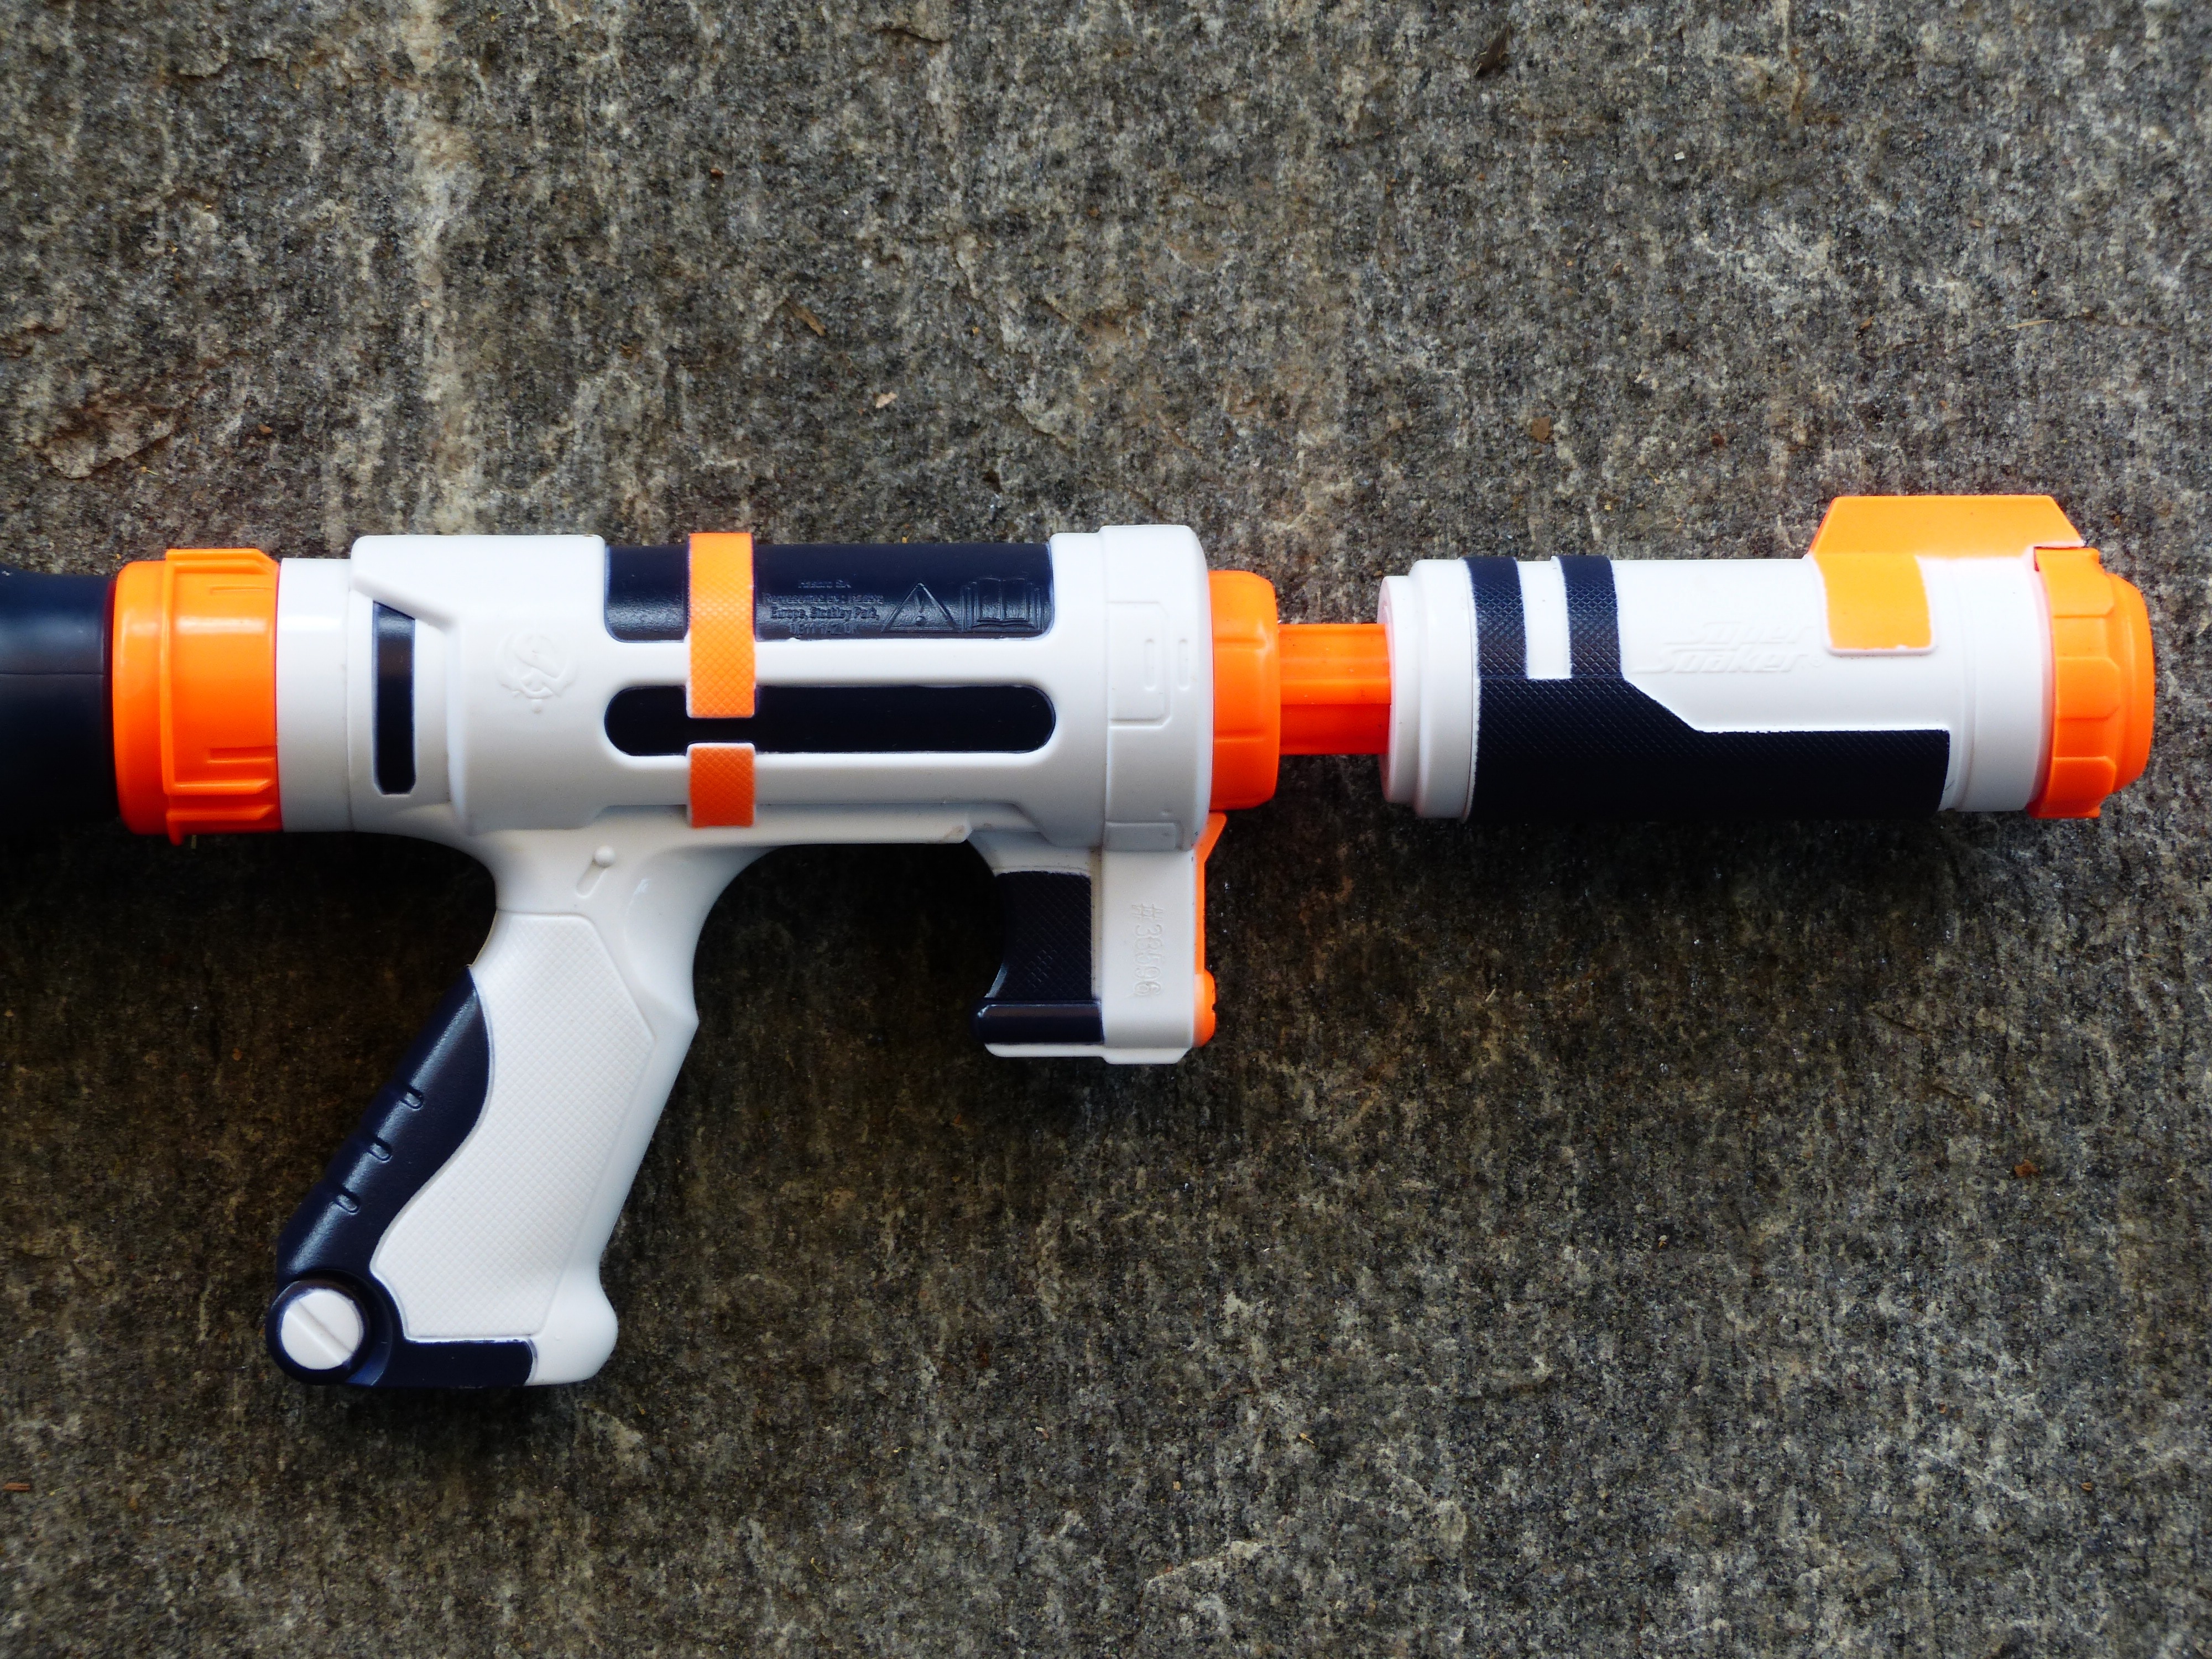
play, child, machine, toys, pistol, water gun, spray gun